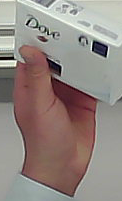
Product: dove_soap